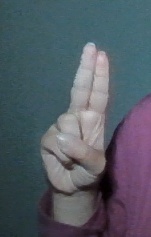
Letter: taa